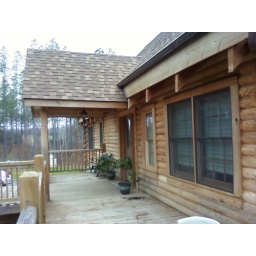
The deck with the Loblolly Pine tree forest in the background.